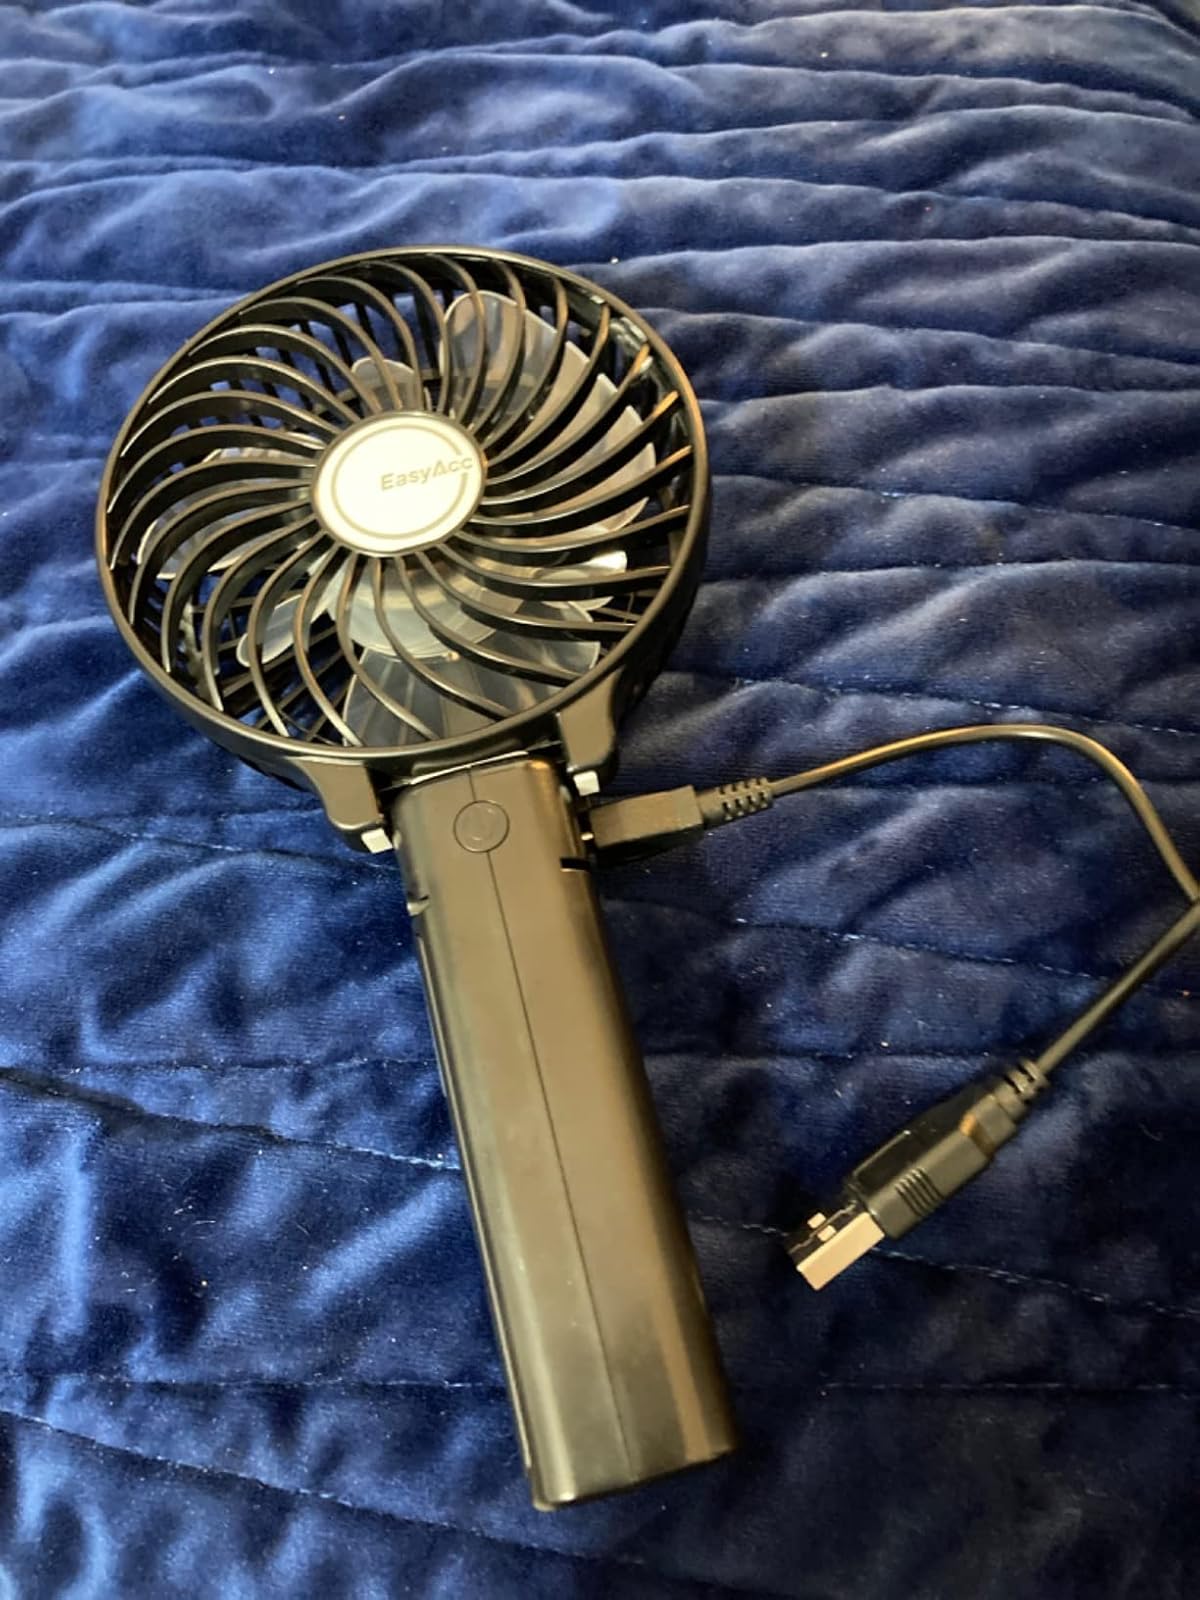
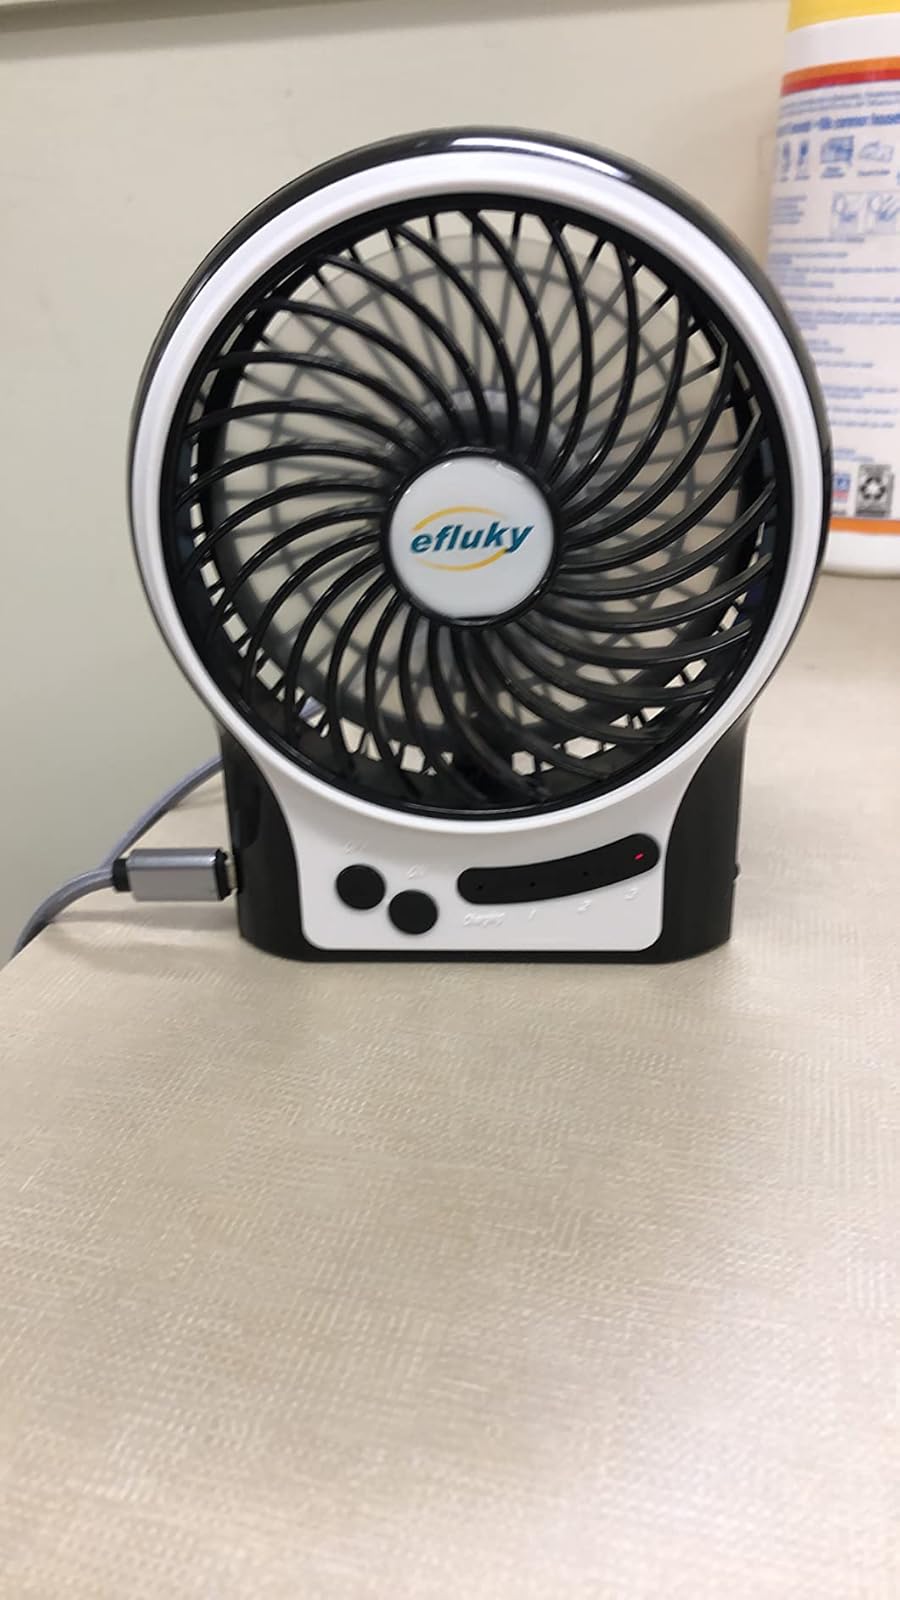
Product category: fan
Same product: no